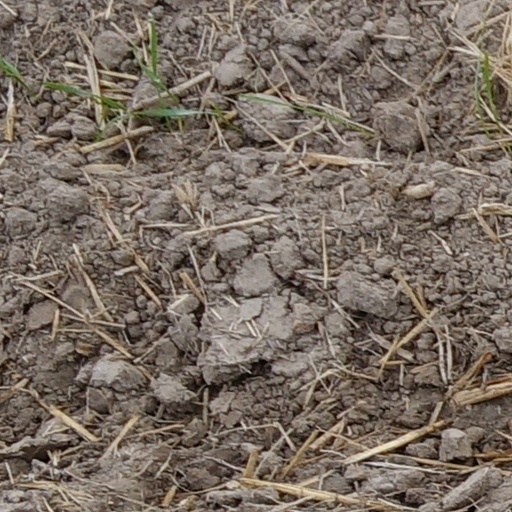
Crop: wheat